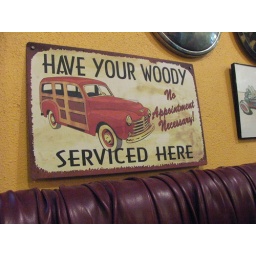
Sign on the wall by our table at Beaterville Cafe.